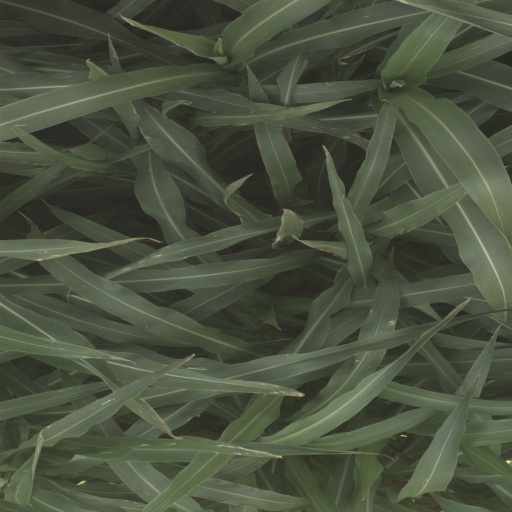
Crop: sorghum